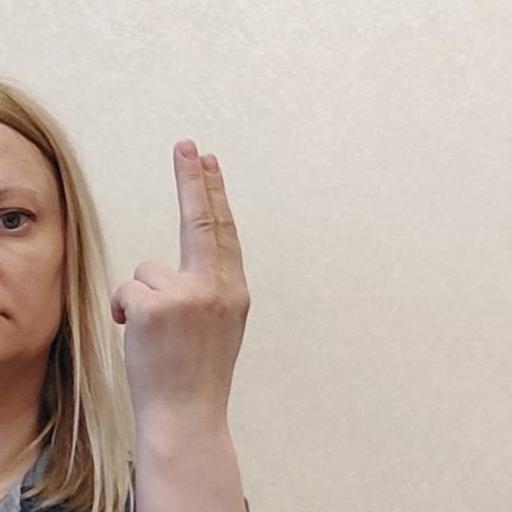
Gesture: two_up_inverted